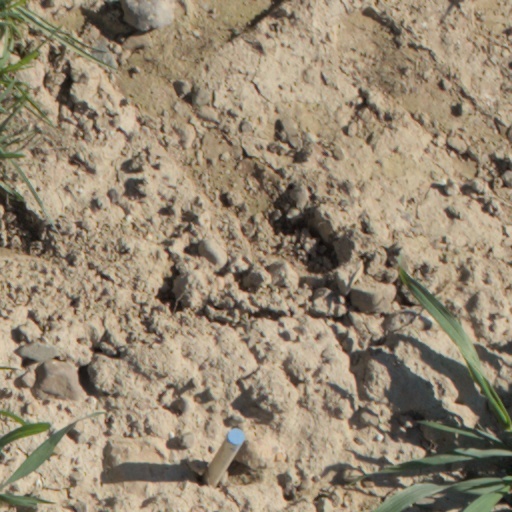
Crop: wheat